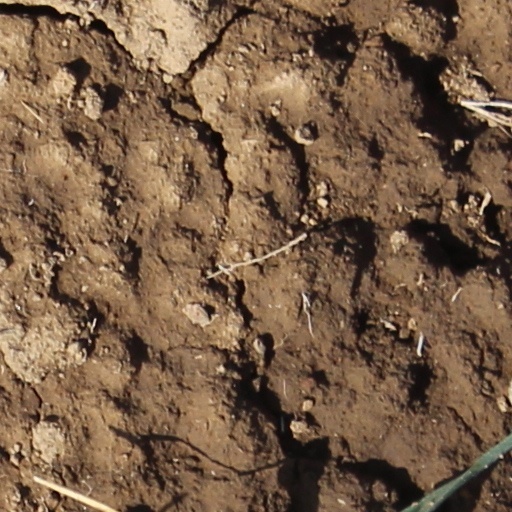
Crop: wheat